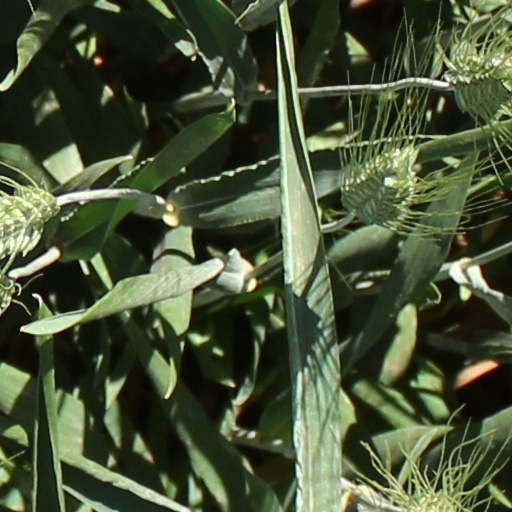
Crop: wheat